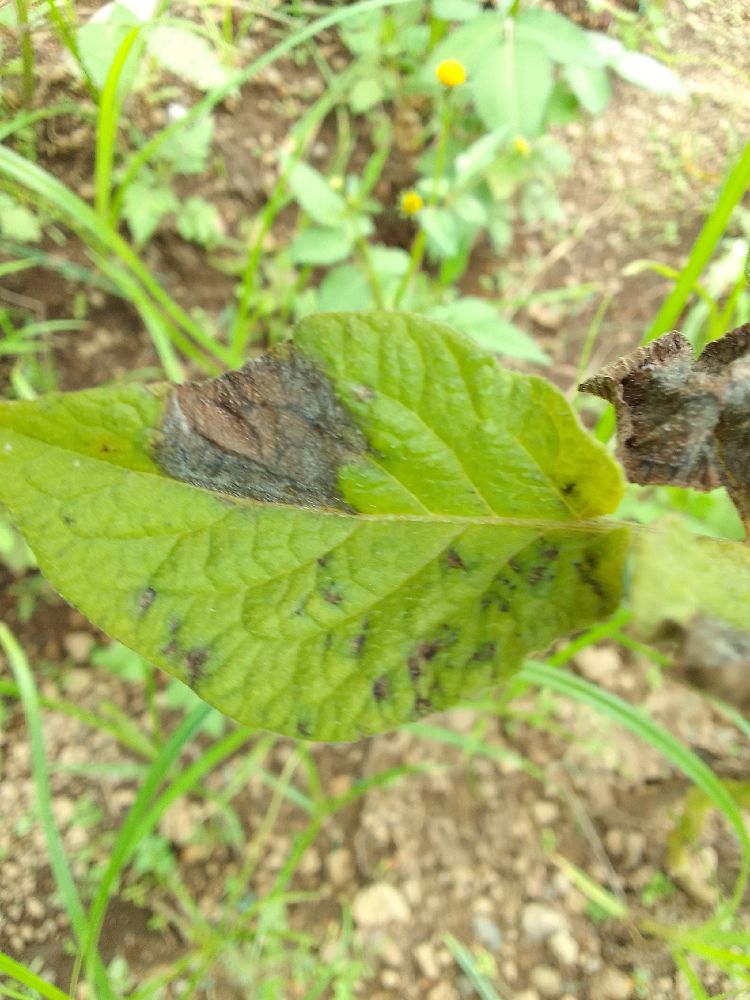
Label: Late blight